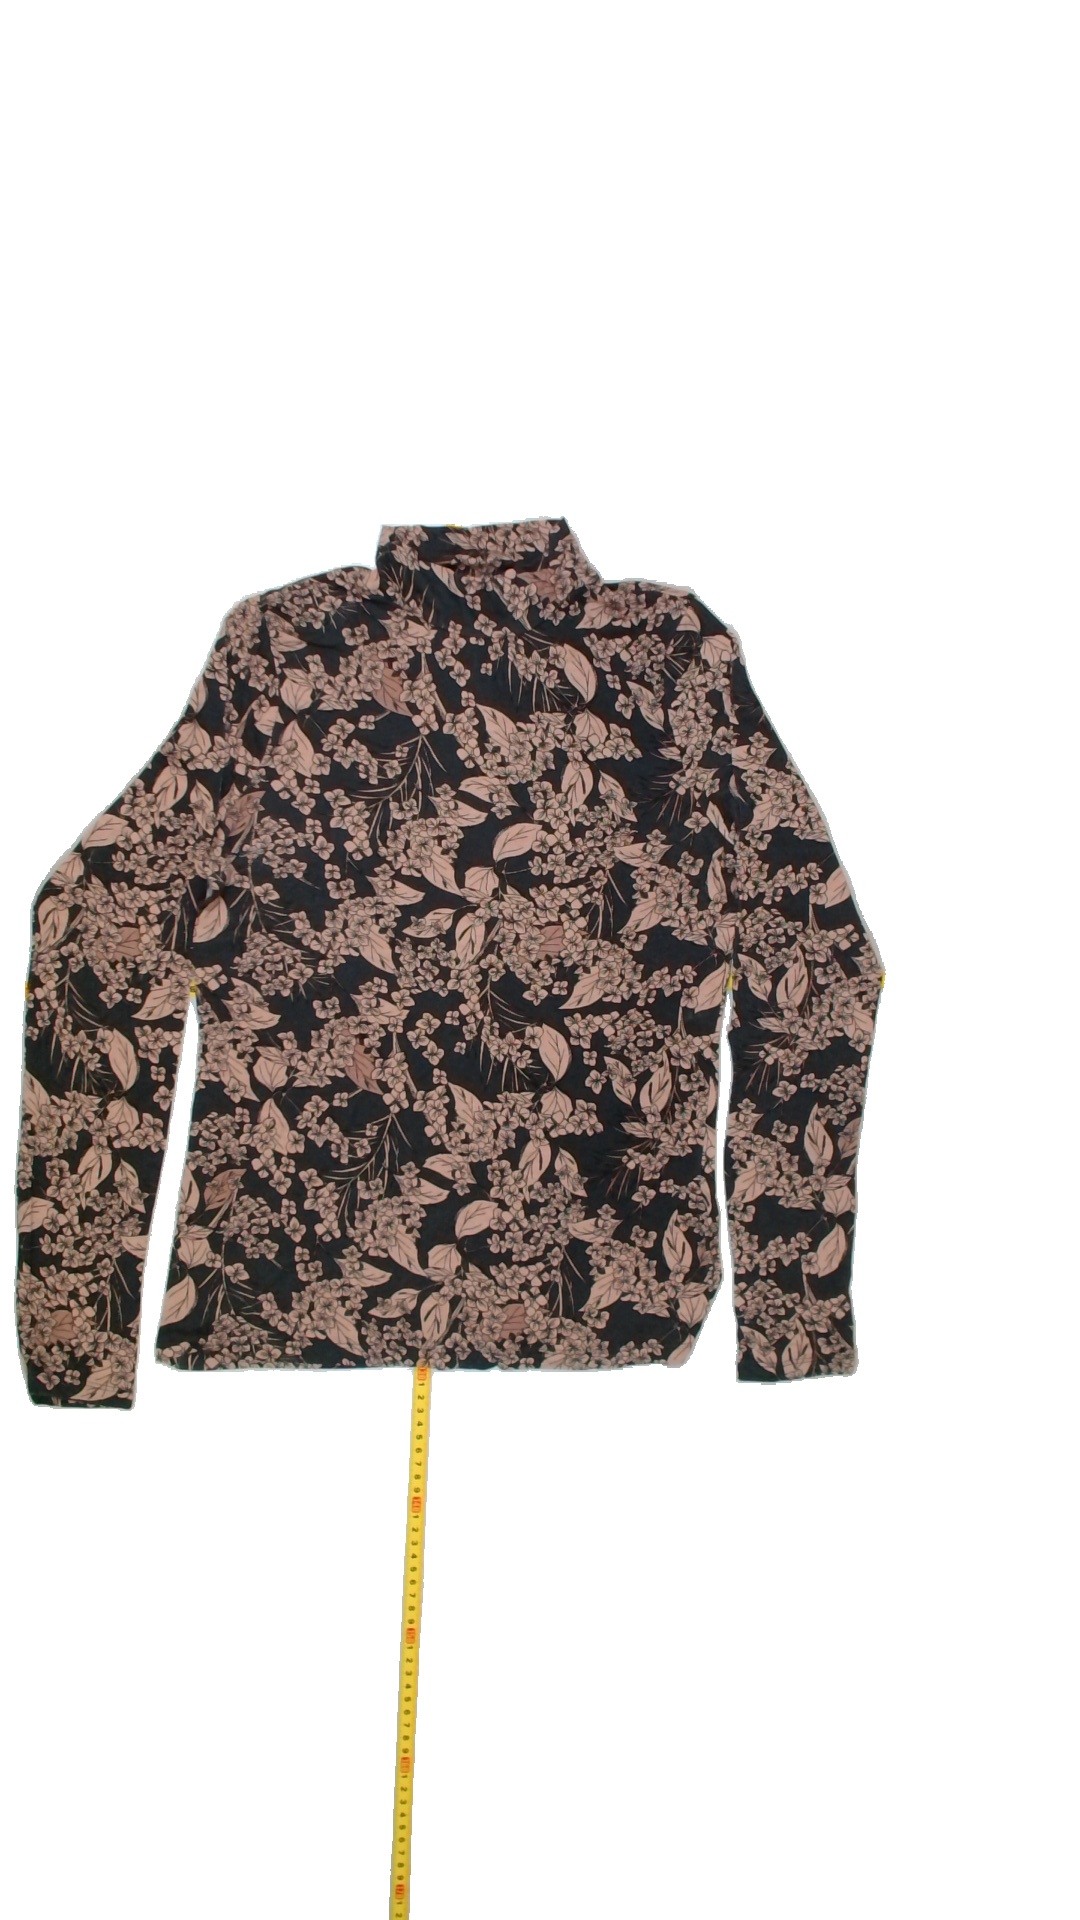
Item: Shirt (Ladies)
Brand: Lindex
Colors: Multicolor
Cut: Tight, Turtle neck
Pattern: Floral print
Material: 100%  viscose
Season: All
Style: No trend
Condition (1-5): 4
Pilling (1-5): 4
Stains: No
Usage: Export
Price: <50